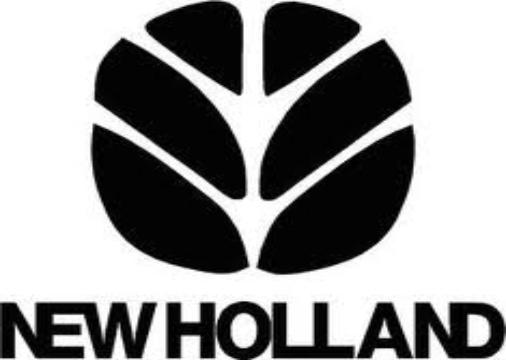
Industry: Others